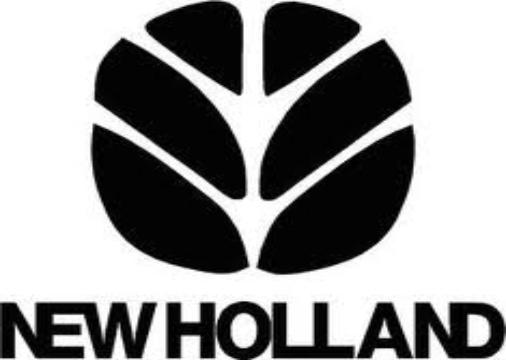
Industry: Others